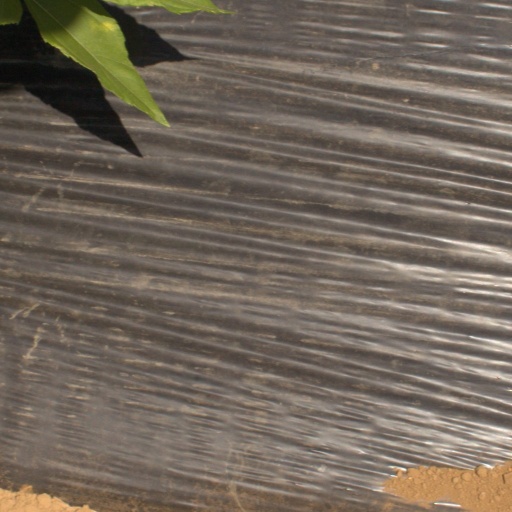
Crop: Jerusalem artichoke